Axa Equitable Center

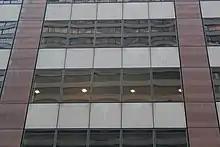
Facade detail

The entire building is set back from the street on each side. A public galleria runs from north to south, dividing the lowest six floors of the building. The seventh and eighth stories span the north and south ends of the galleria. The north and south elevations rise with three setbacks, while the west and east elevations rise without setbacks. The setbacks on the north and south elevations are placed at the 12th, 34th, and 50th stories, with each setback being deep. Barnes intended for the setbacks to recall those on 30 Rockefeller Plaza and the International Building, two of Rockefeller Center's tallest buildings. One of the early plans for Axa Equitable Center, which was illustrated in a monograph of Barnes's work, was for the massing to instead contain setbacks on the west and east, with the north and south elevations rising as a slab-like wall from the street. In a subsequent iteration of the plans, Barnes had planned deep porches at the setbacks.